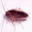
Label: cockroach